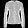
Label: Shirt